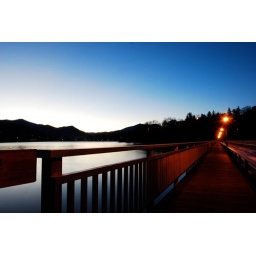
water under the bridge